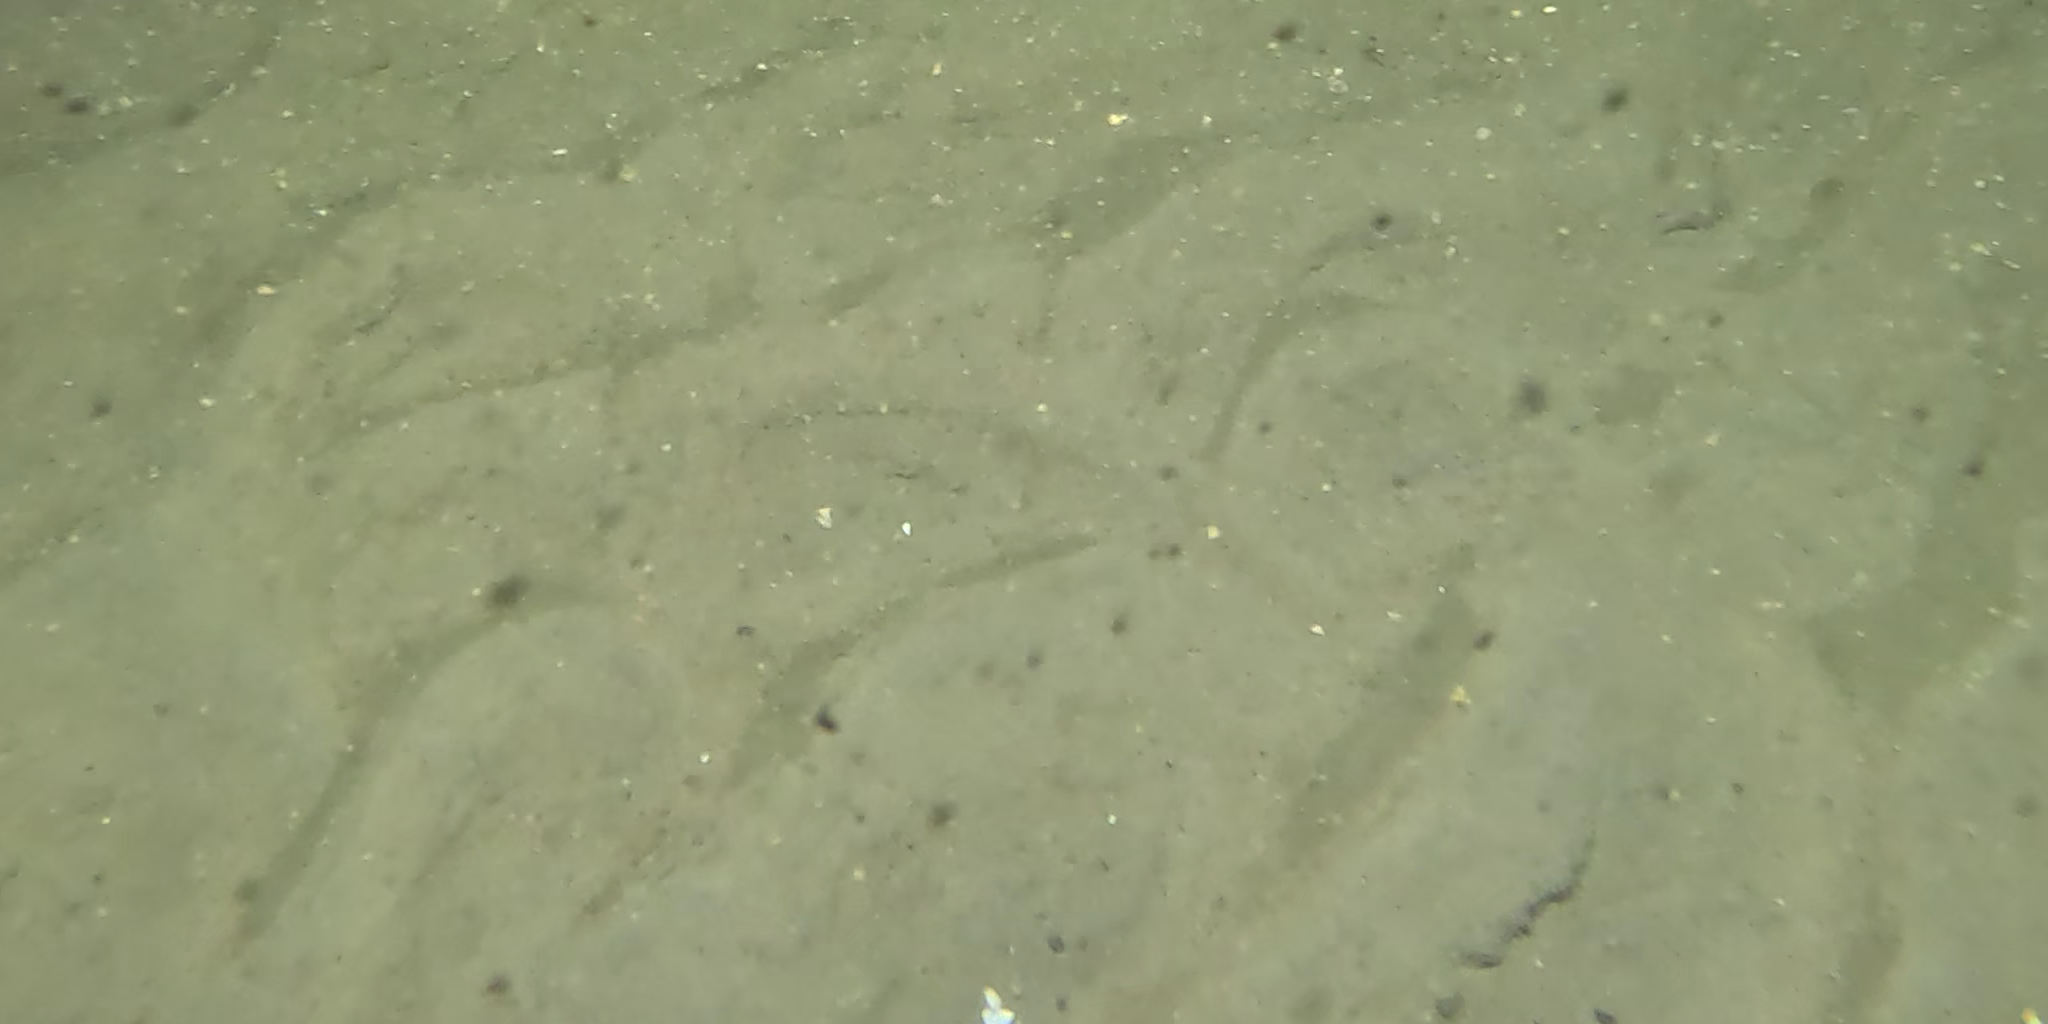
Seabed habitat: sand